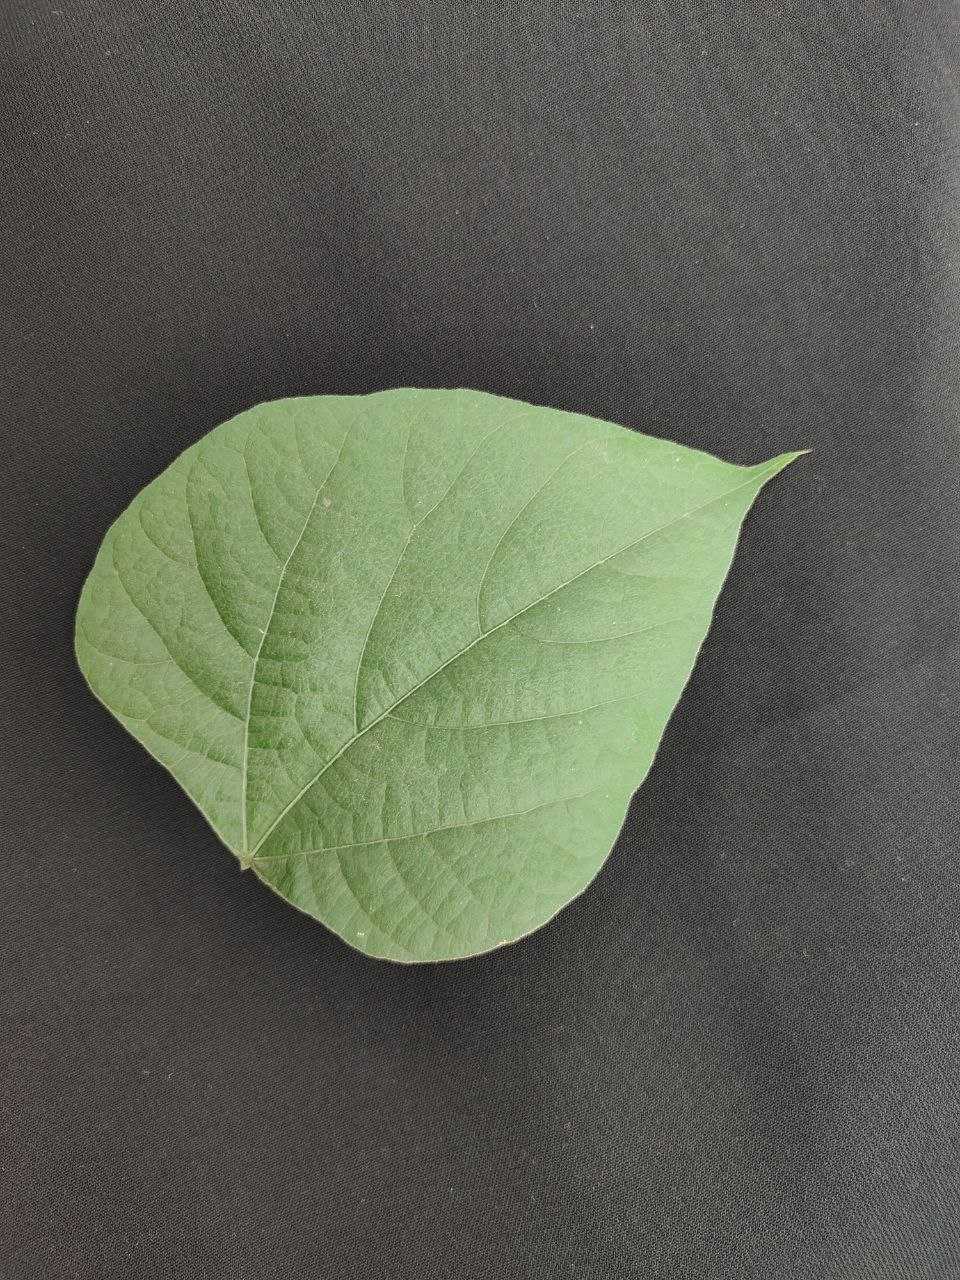
Crop: bean
Leaf condition: Fresh Leaf